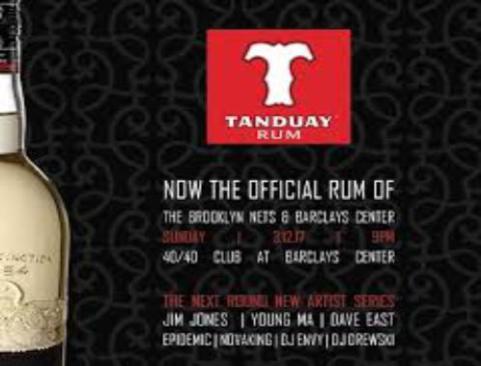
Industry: Others